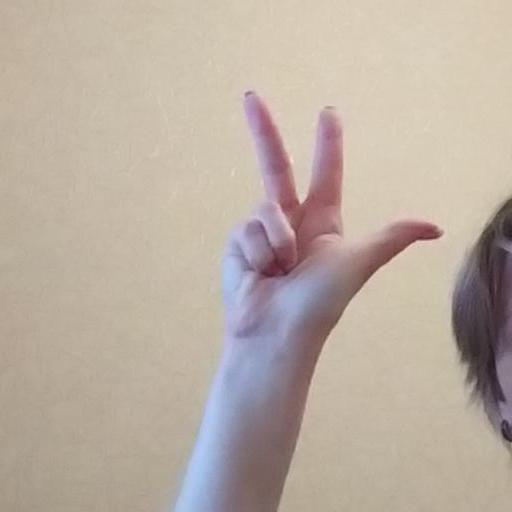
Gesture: three2